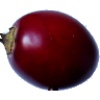
Label: tamarillo